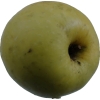
Label: Apple 13